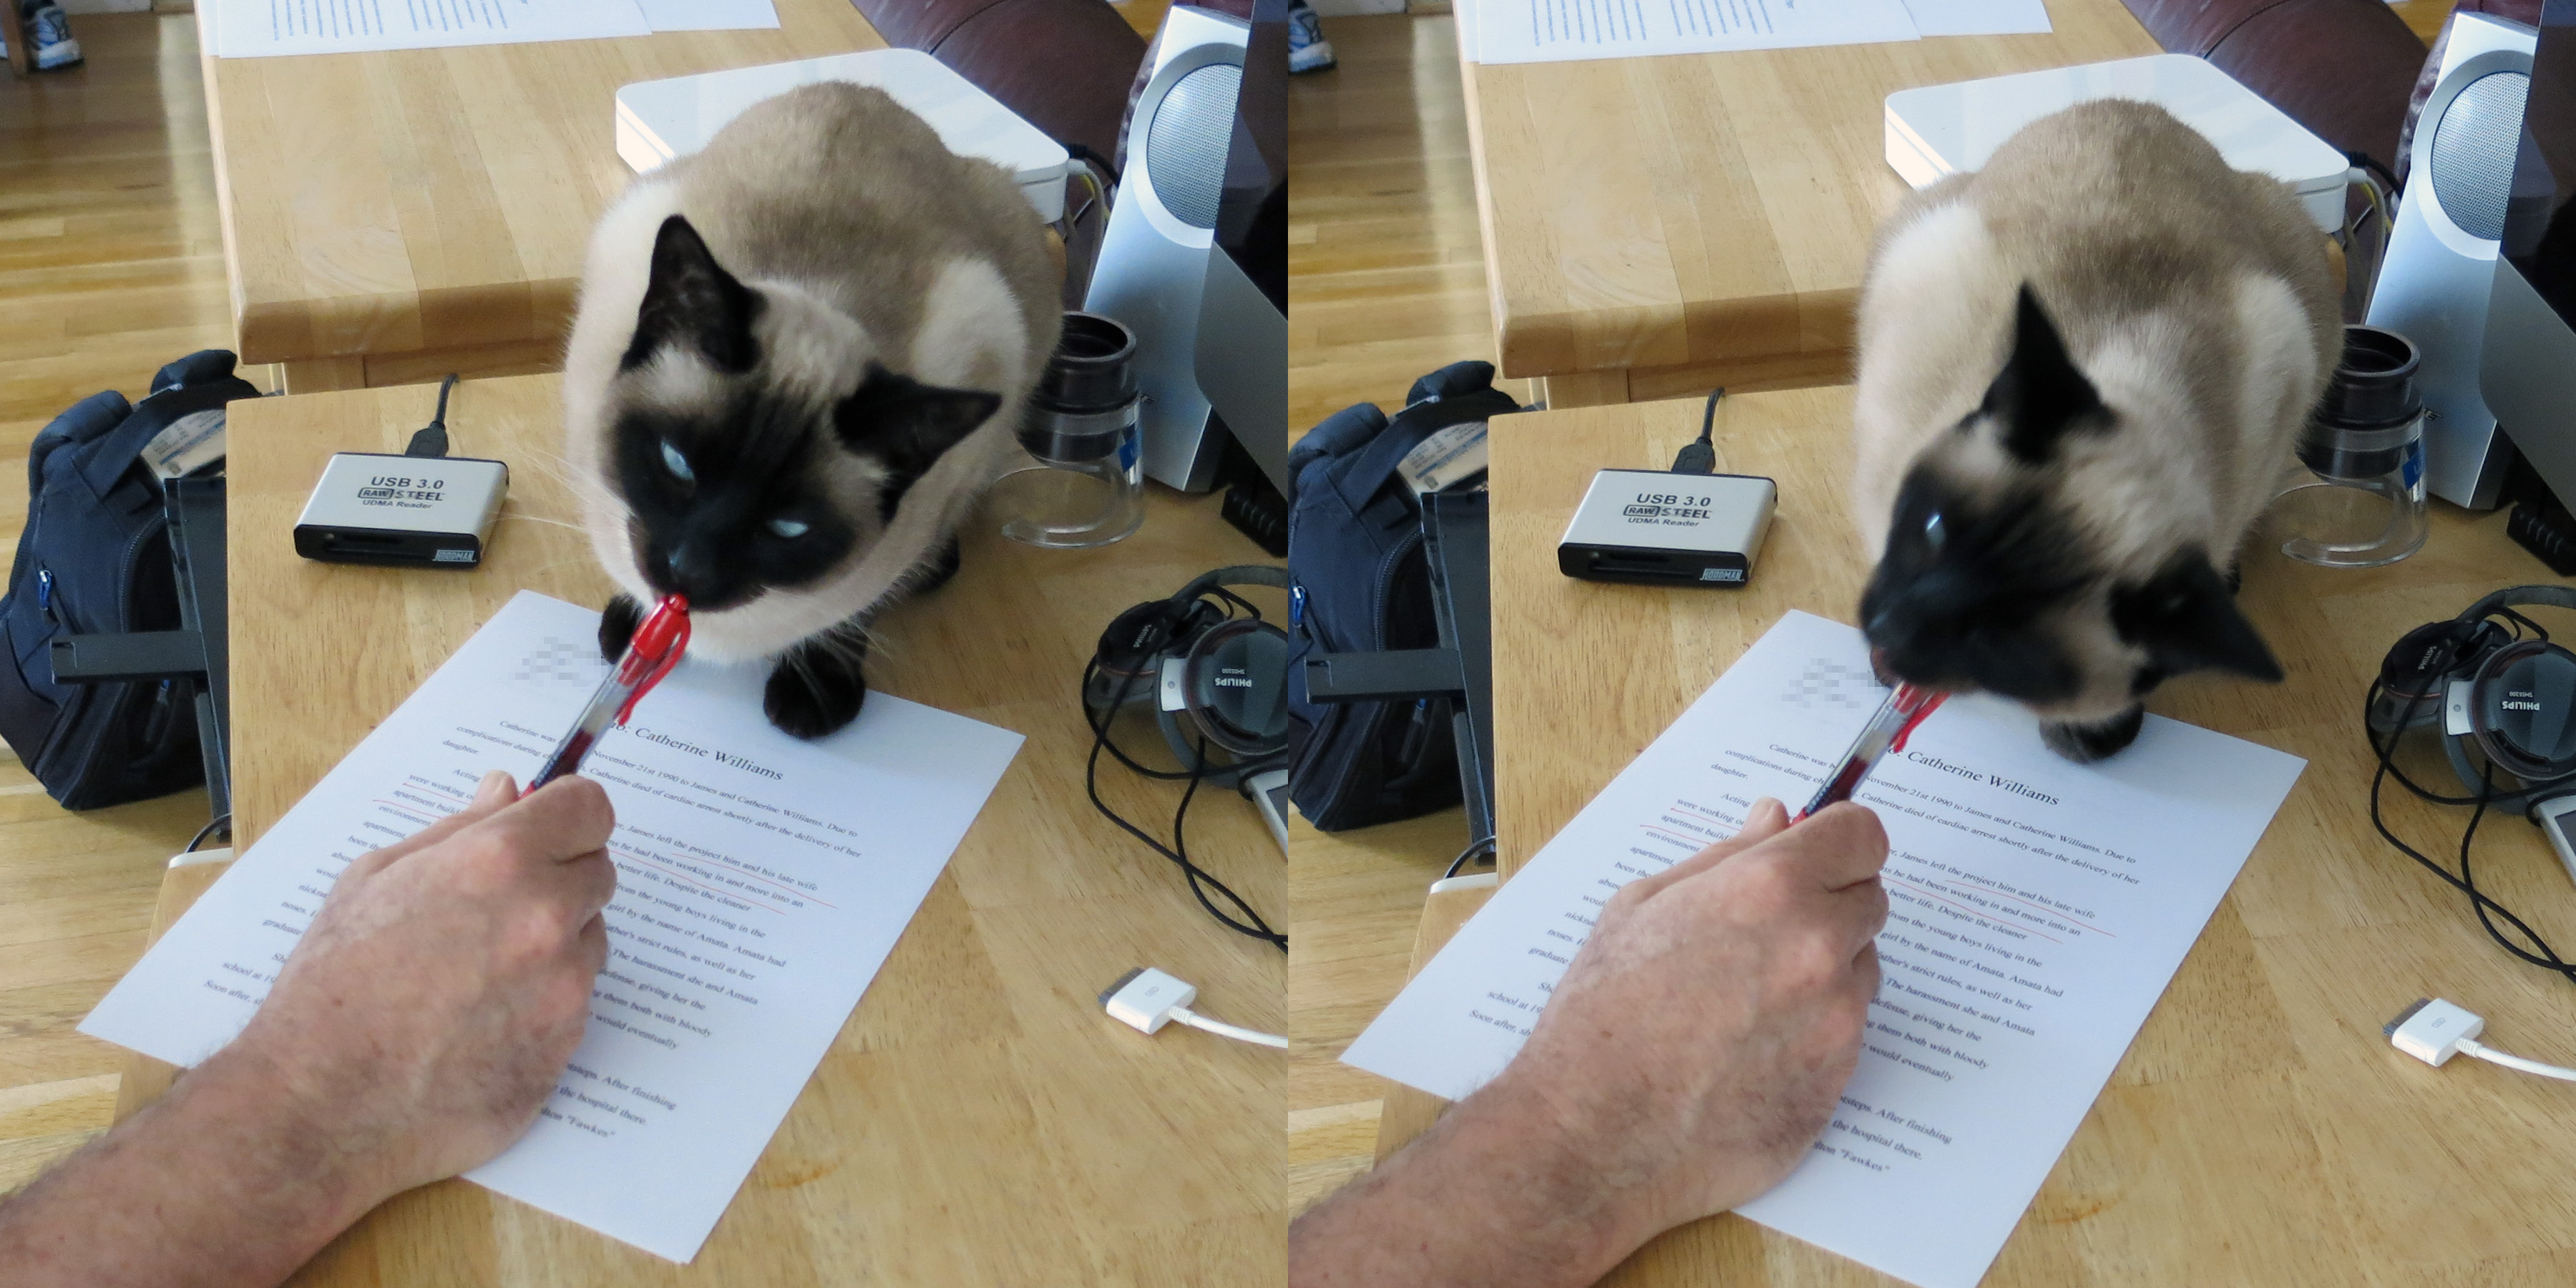
pen, puppy, dog, cat, mammal, siamese, copyediting, dog like mammal